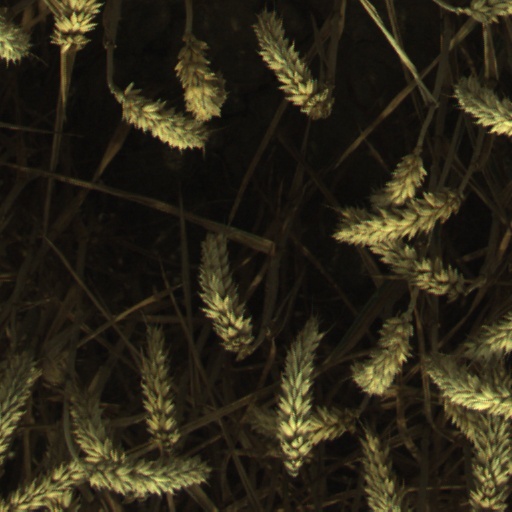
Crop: wheat